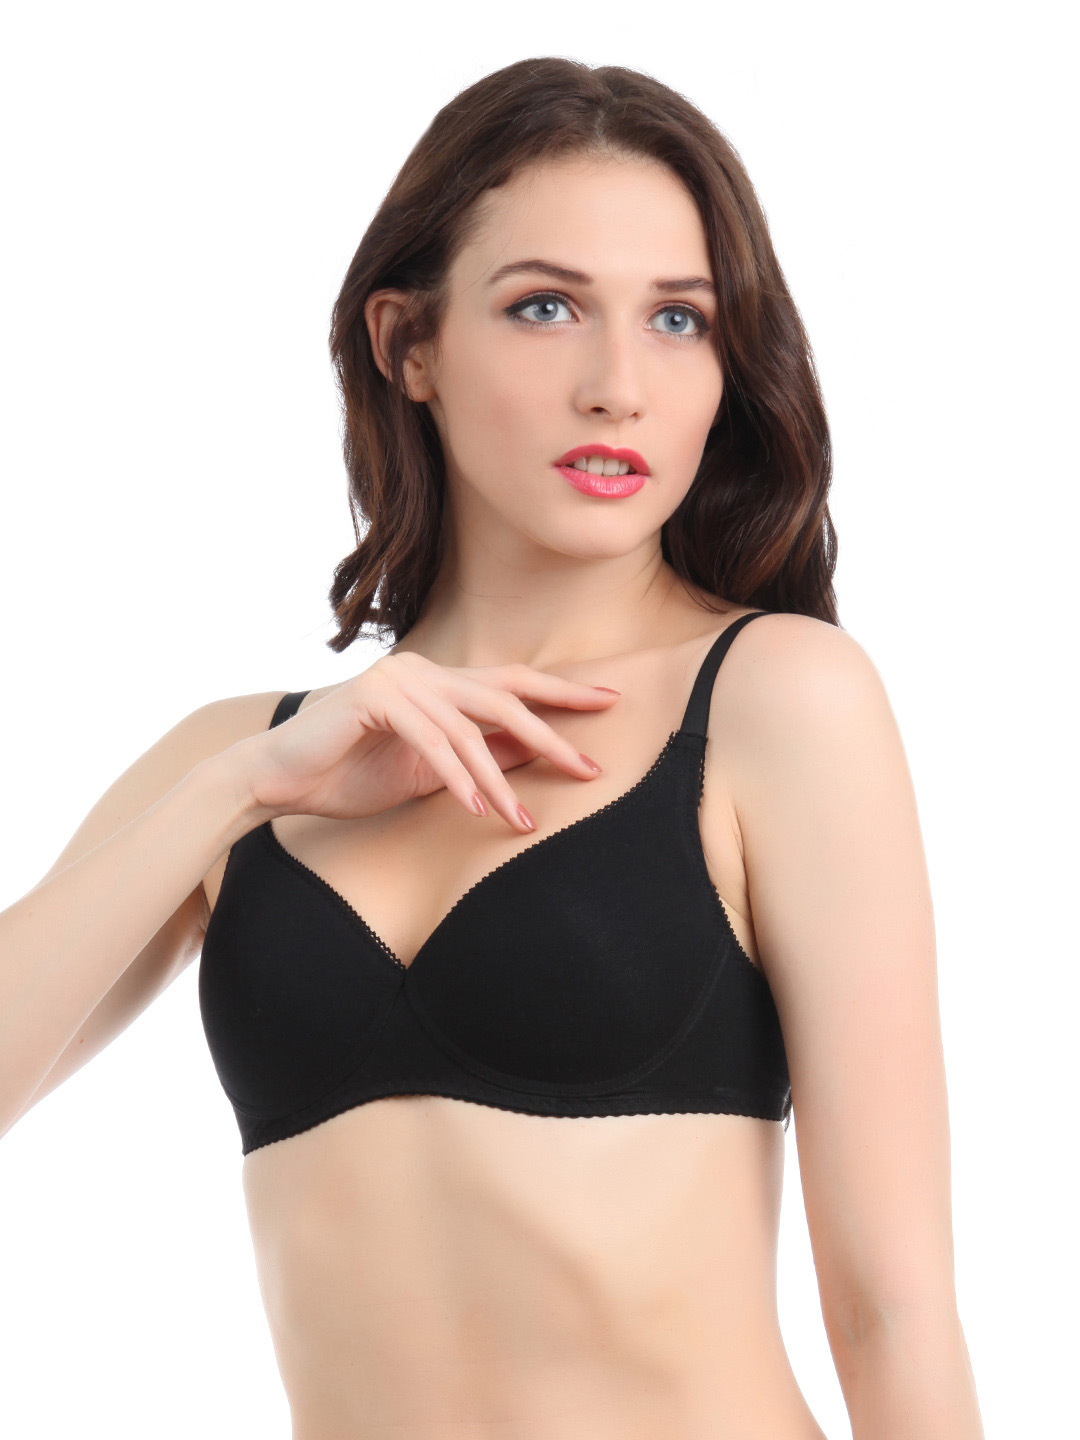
Enamor Women Smooth Black Bra
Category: Apparel / Innerwear / Bra
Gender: Women
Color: Black
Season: Summer 2014
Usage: Casual